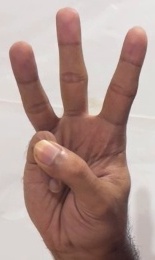
ASL sign: W